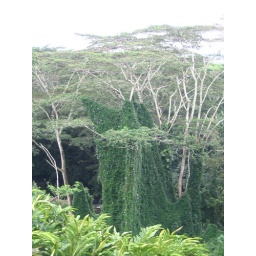
Giant flower covered trees in waterfall canyon, Hindu Monastery, Himalayan Academy, Kapaa